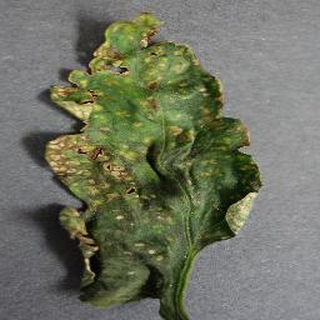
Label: tomato_bacterial_spot